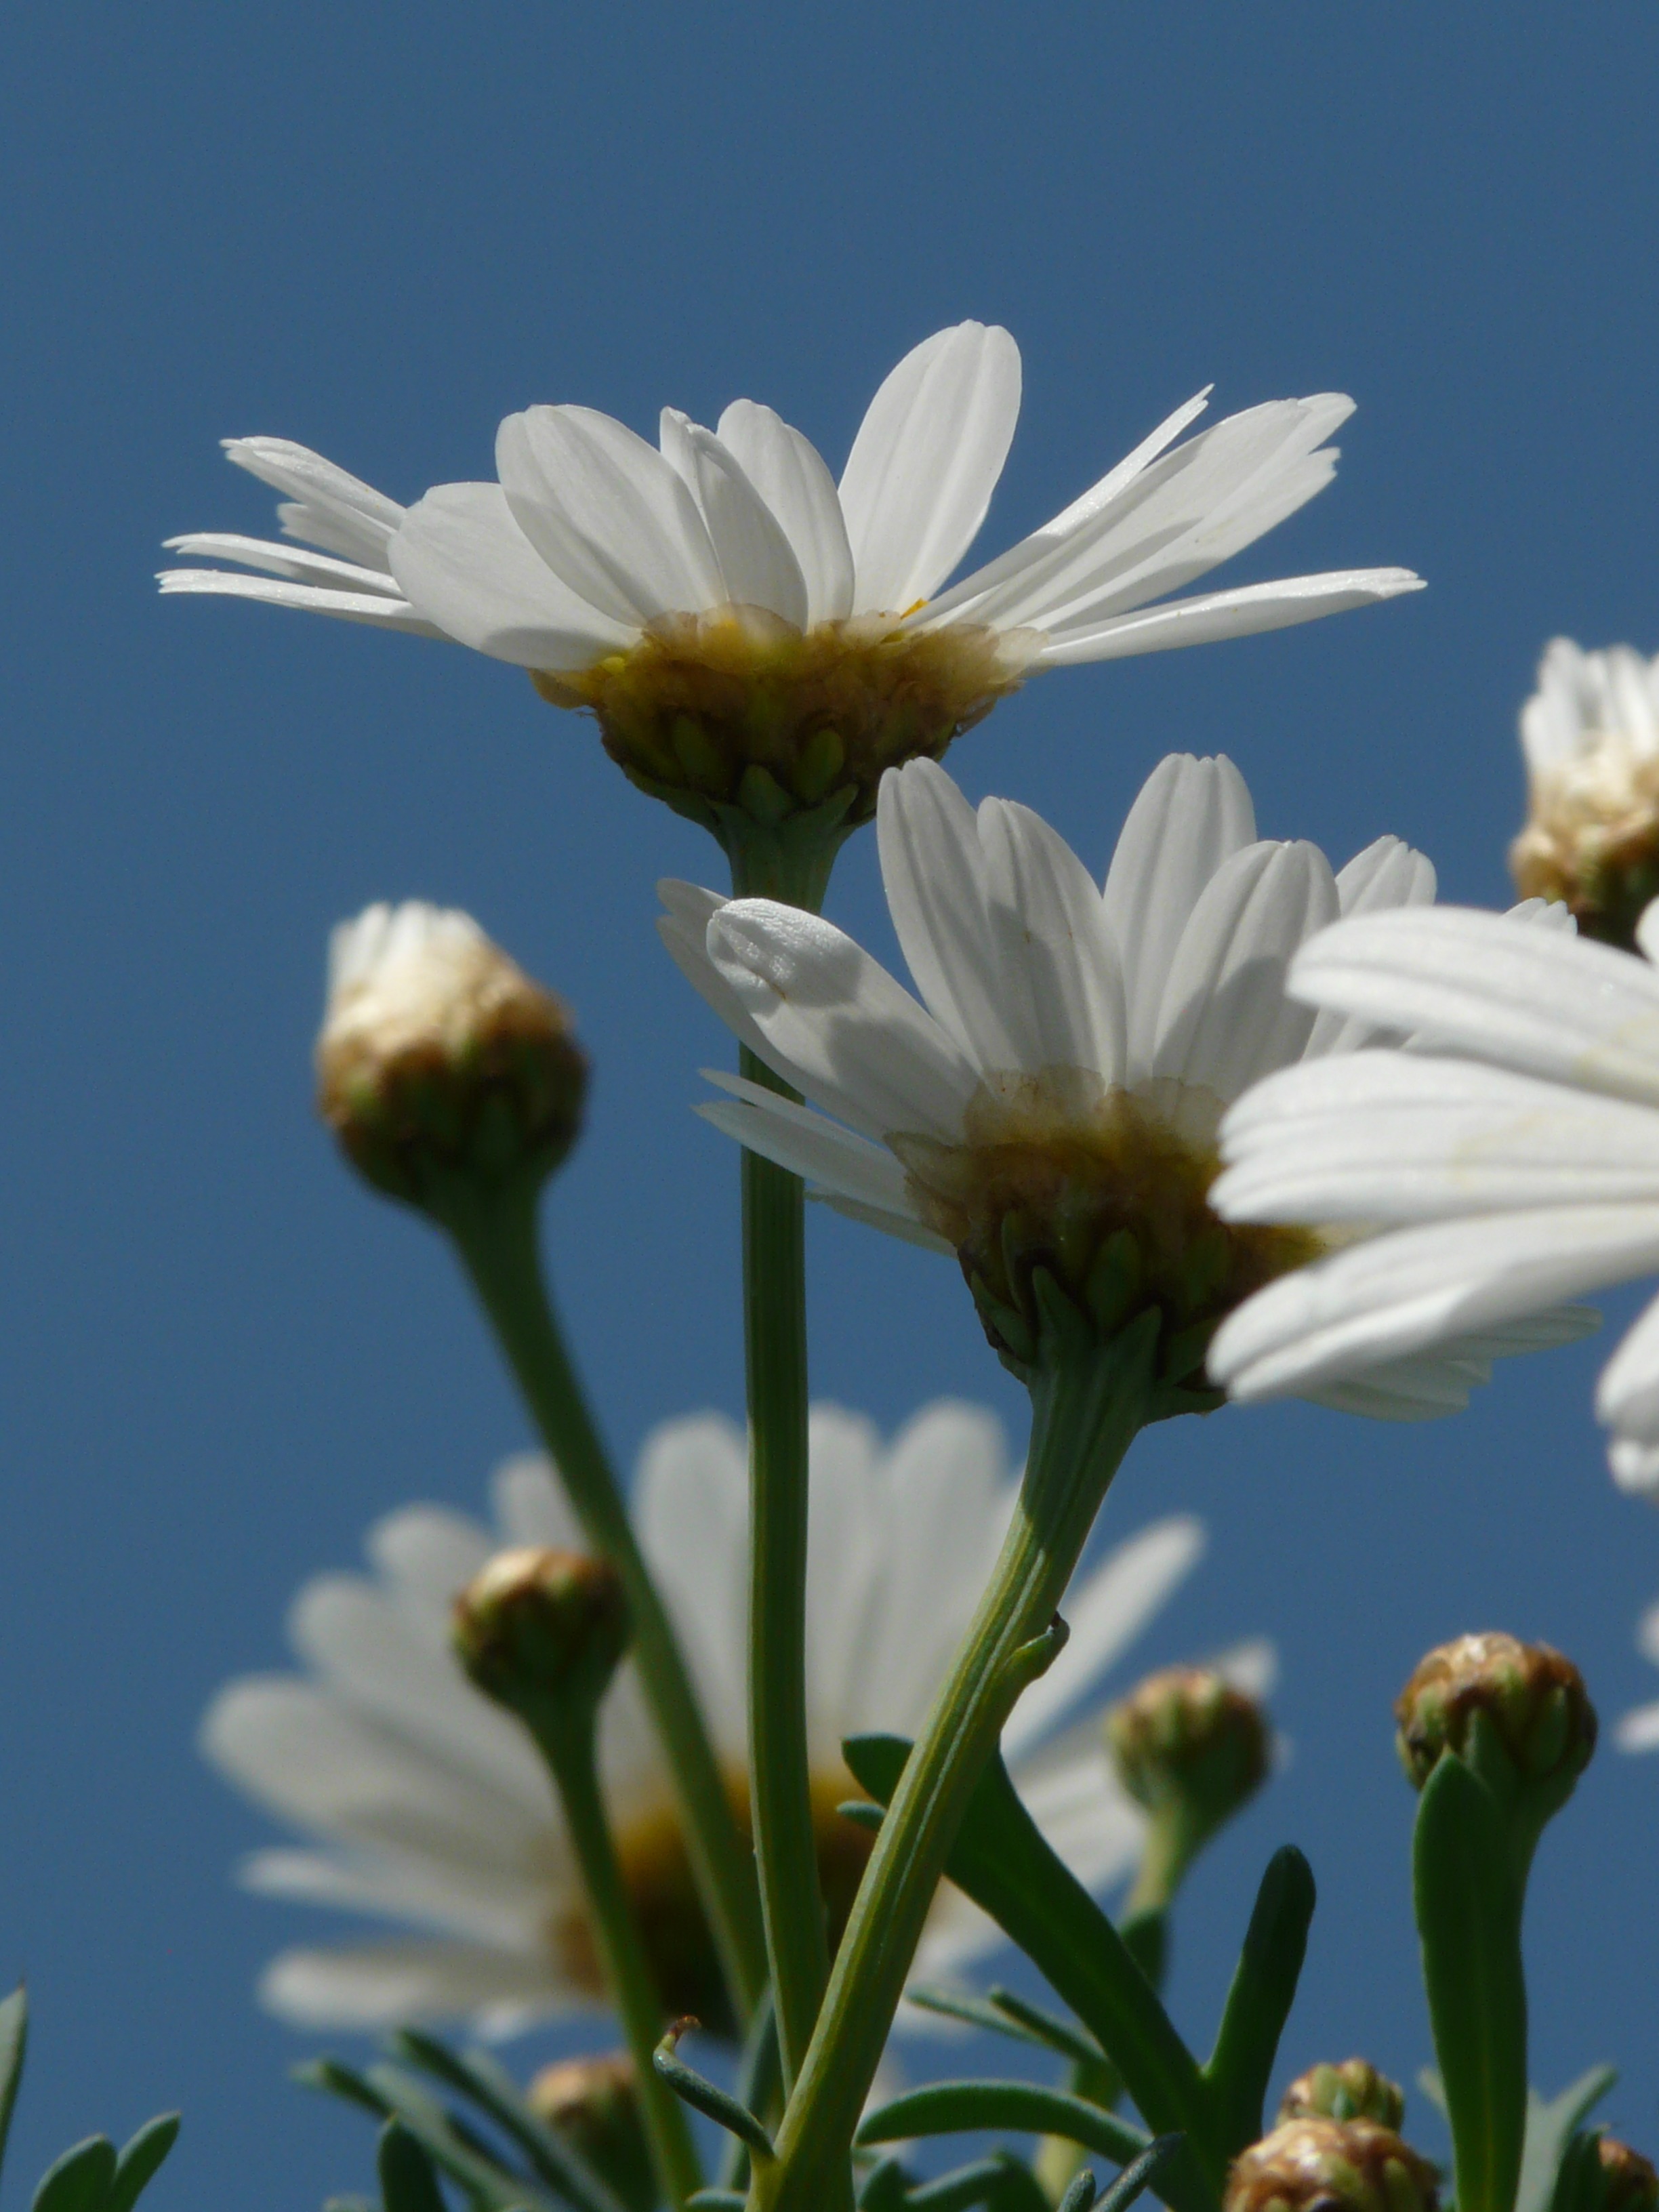
nature, blossom, plant, white, field, meadow, flower, petal, bloom, daisy, botany, flora, wildflower, beautiful, marguerite, macro photography, ornamental plant, flowering plant, daisy family, argyranthemum frutescens, tree daisy, oxeye daisy, plant stem, land plant, dimorphotheca ecklonis